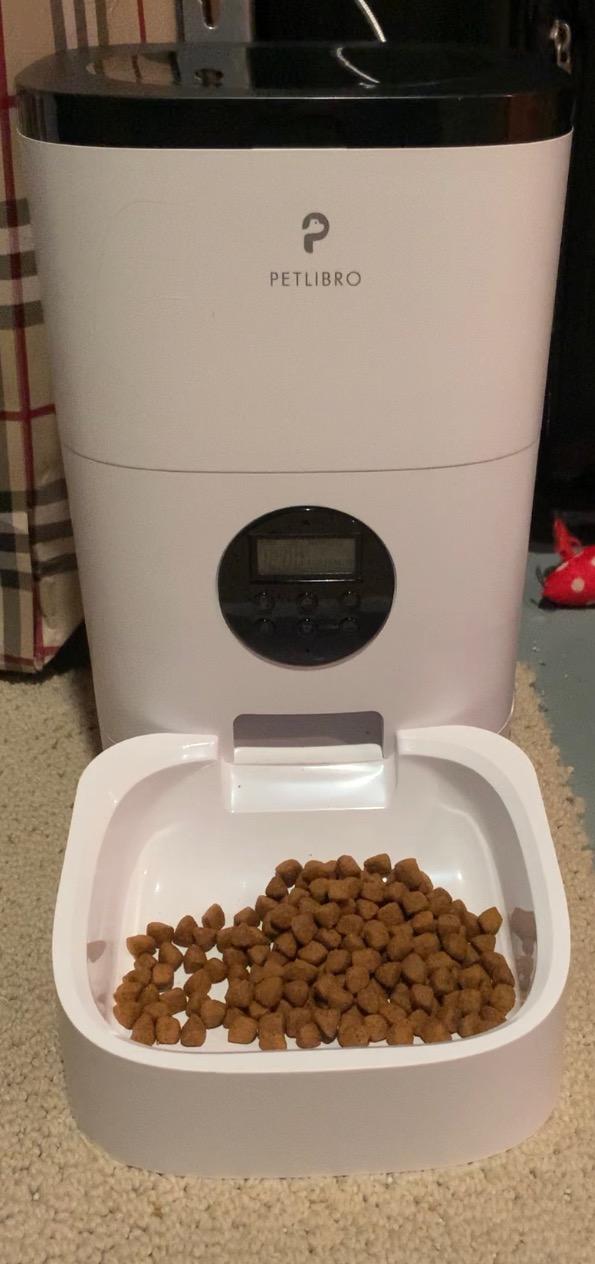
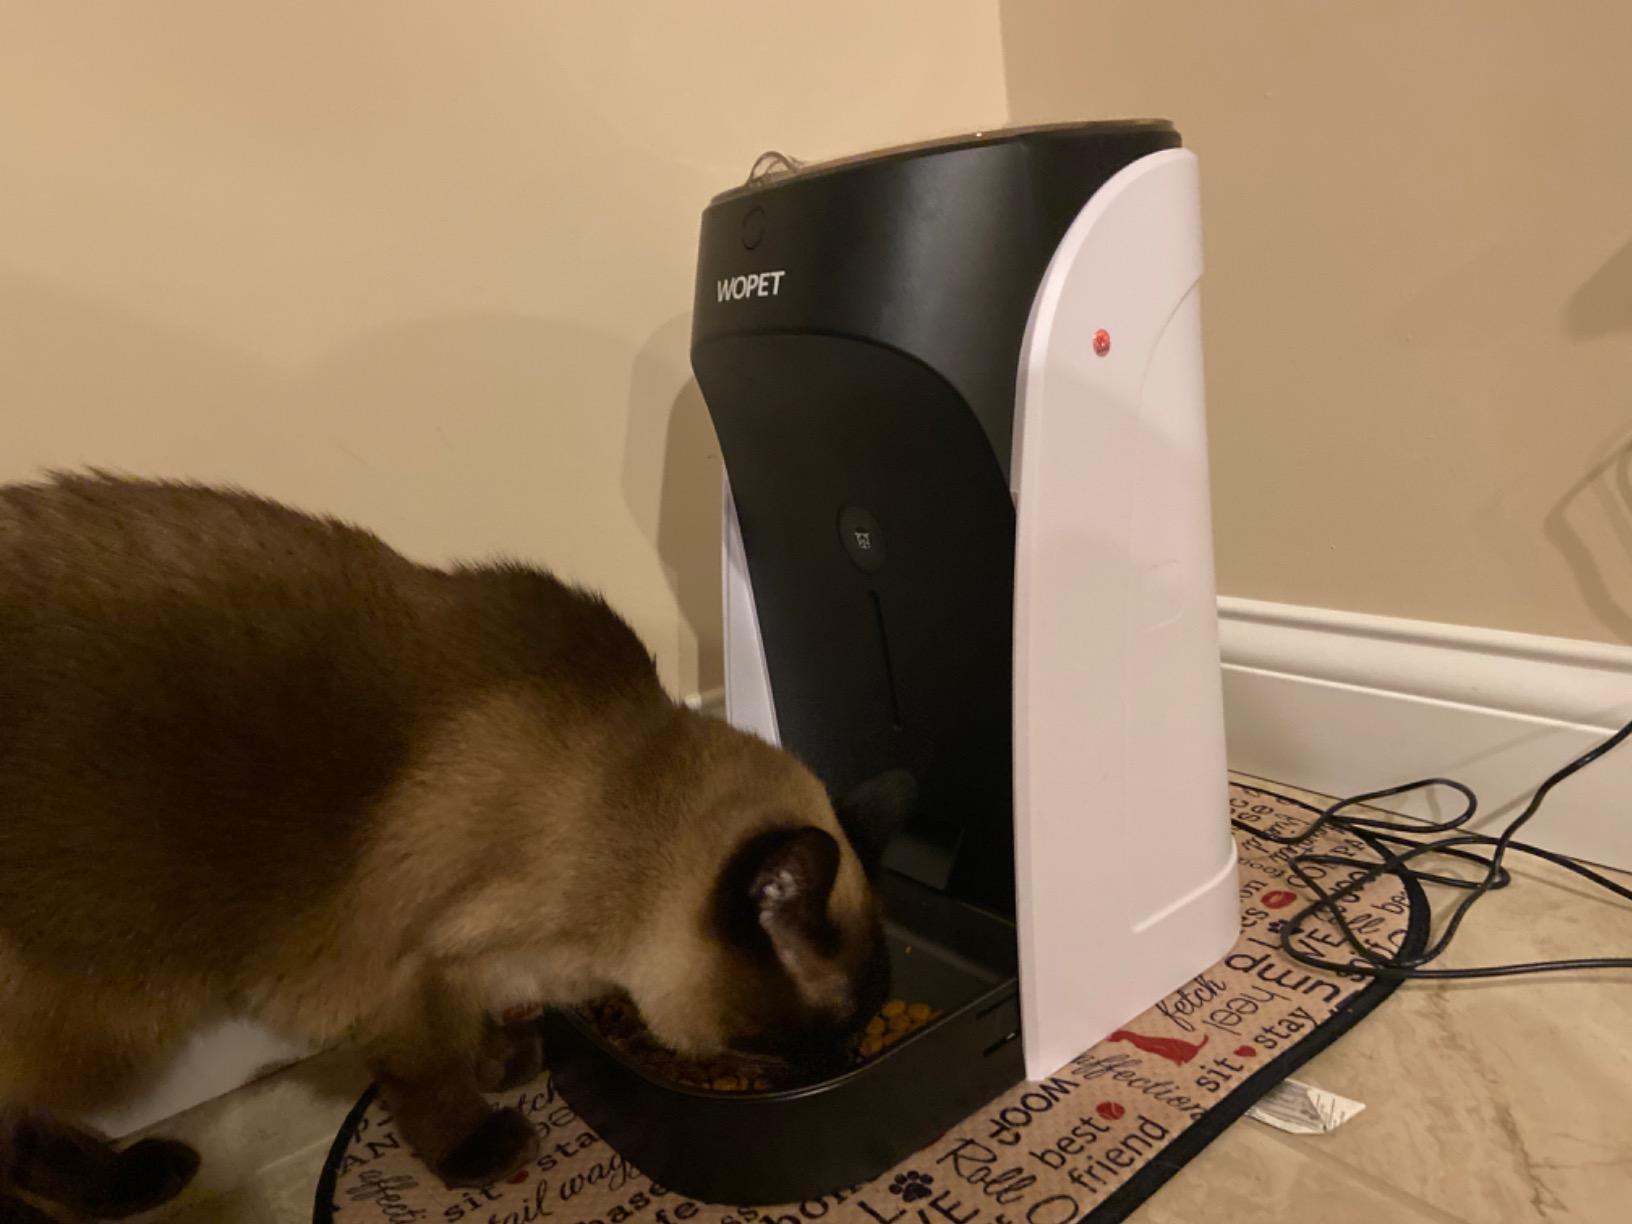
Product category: items_feeder
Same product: no